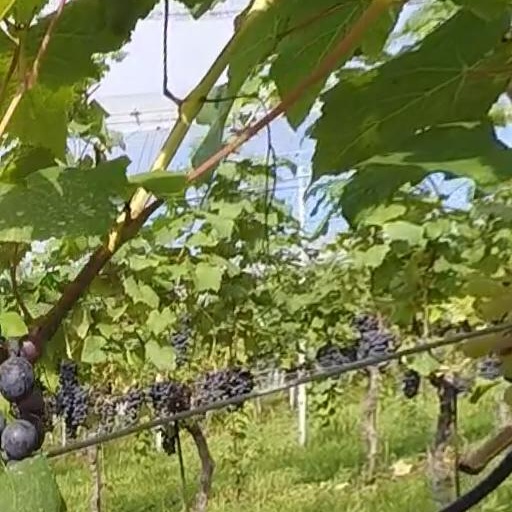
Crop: grape